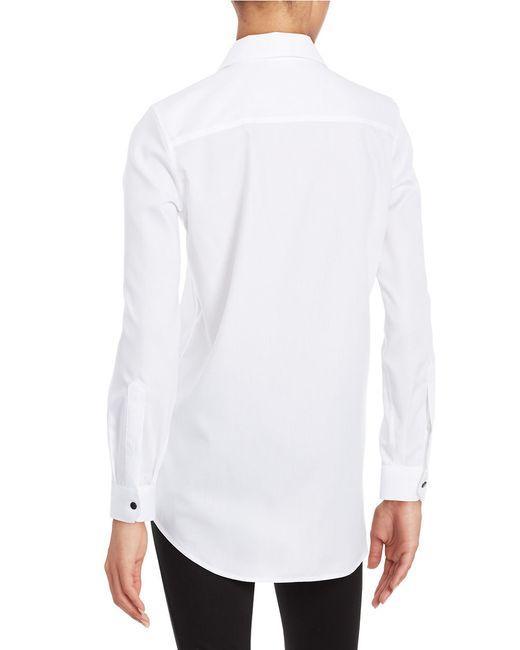
Weißes Baumwollhemd mit vollen Ärmeln für Damen